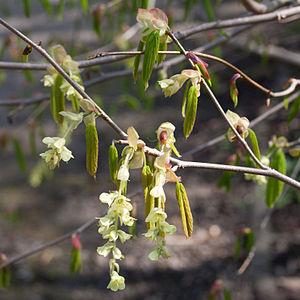
Fleurs de Corylopsis willmottiae - Jardin botanique de Strasbourg - France
Corylopsis willmottiae est un petit arbuste de la famille des Hamamelidacées originaire de Chine.